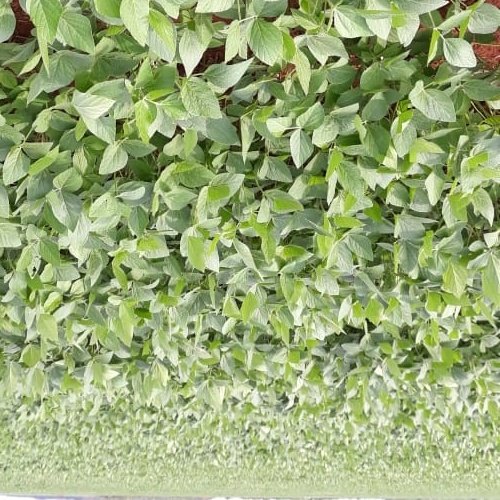
Label: Healthy